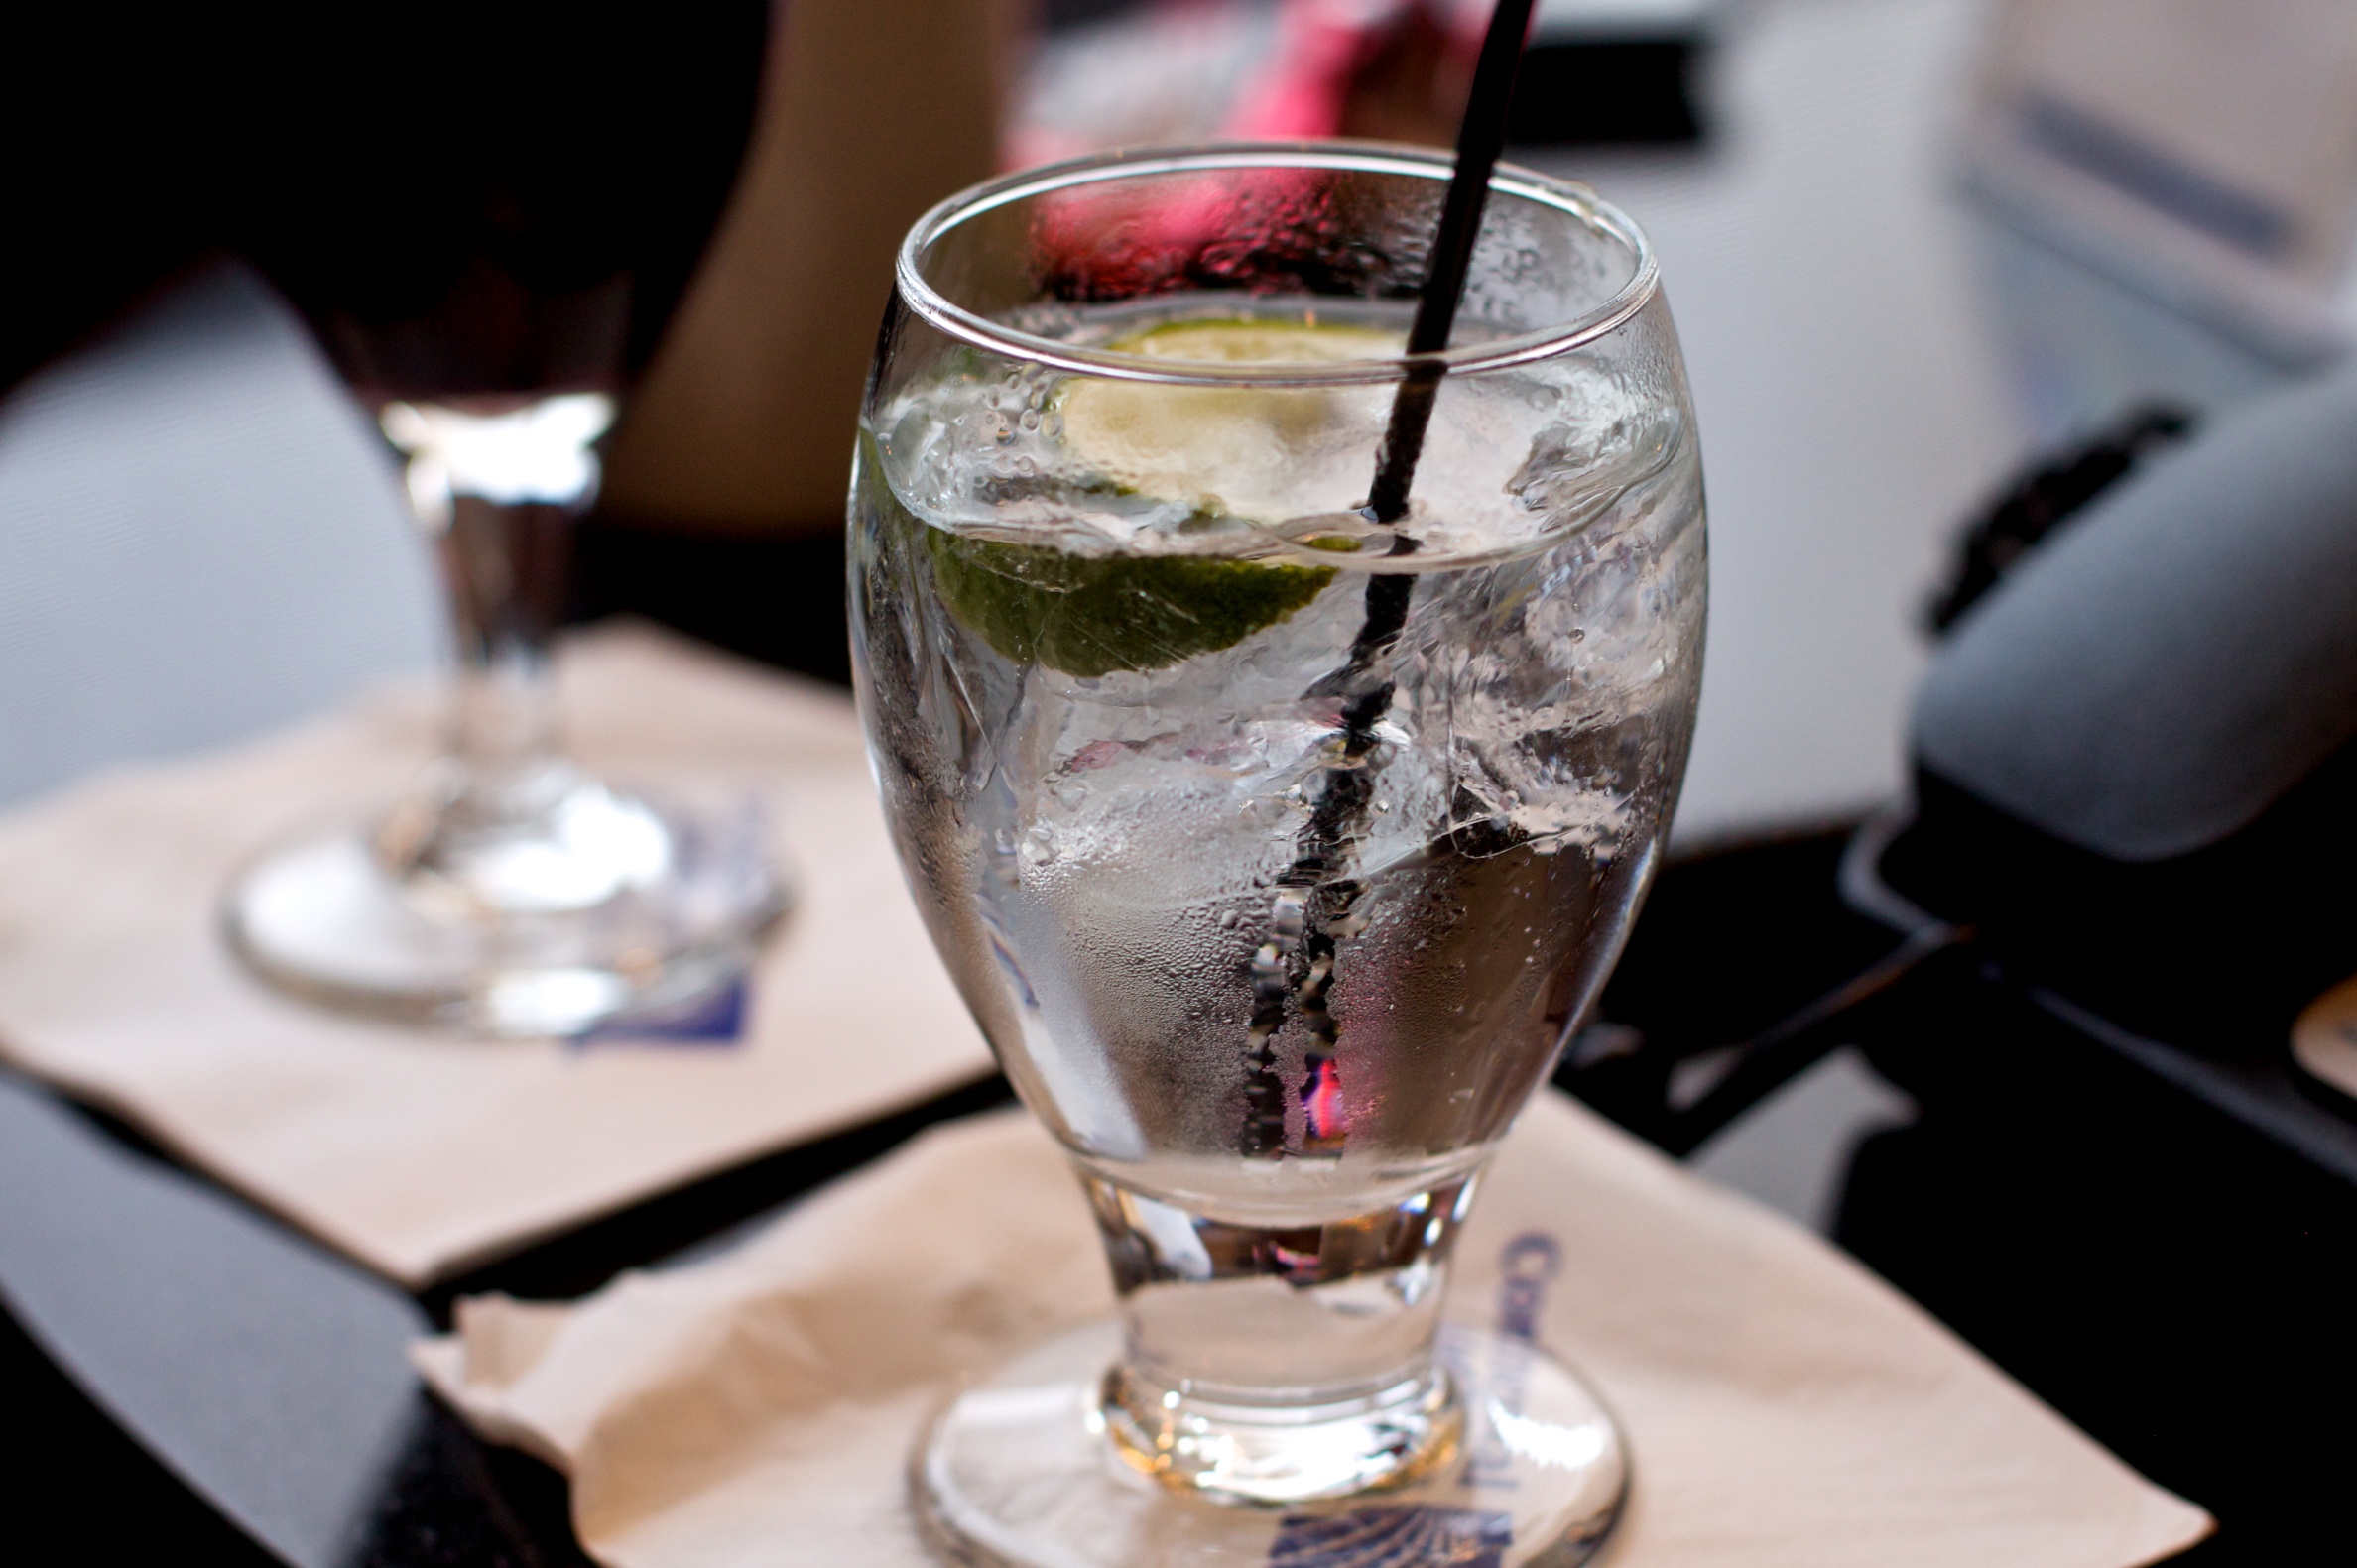
wine, glass, restaurant, meal, food, drink, wine glass, liqueur, brunch, alcoholic beverage, sense, distilled beverage